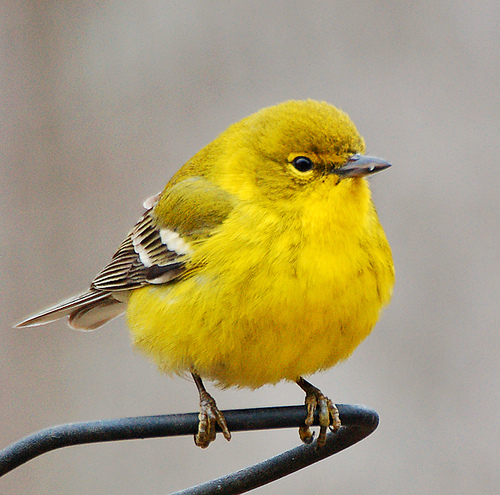
this is a small,rotund mostly bright yellow bird with slightly darker shading on the crown and cheek area, the secondaries are striated black and white while the bill is short and greyish.
this small bird has yellow on it's breast, stomach and back but black and white barred wings.
this small yellow bird has beautiful brown and white wings with a very large belly compared to its head and small pointed beak.
this short fat bird has a bright yellow body and white black and yellow wings with a short beak and little eyes.
this bird is yellow in color with a black beak, and yellow eye rings.
a small round yellow bird with a small, black beak and black and white stripes on the wings.
a small slightly chubby yellow bird with dark brown colored feathers, small beady eyes and small beak.
the bird has a short black bill and a large yellow belly.
yellow pudgy bird with short bill. black and yellow and white wings.
the plump small yellow bird with a black beak.
Species: Pine Warbler